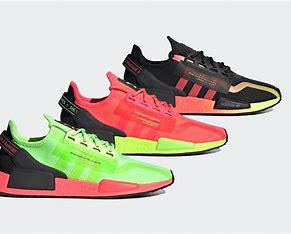
Brand: Adidas
Model: NMD